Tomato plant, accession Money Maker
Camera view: tilt-top (135 deg); turntable rotation: 330 degrees
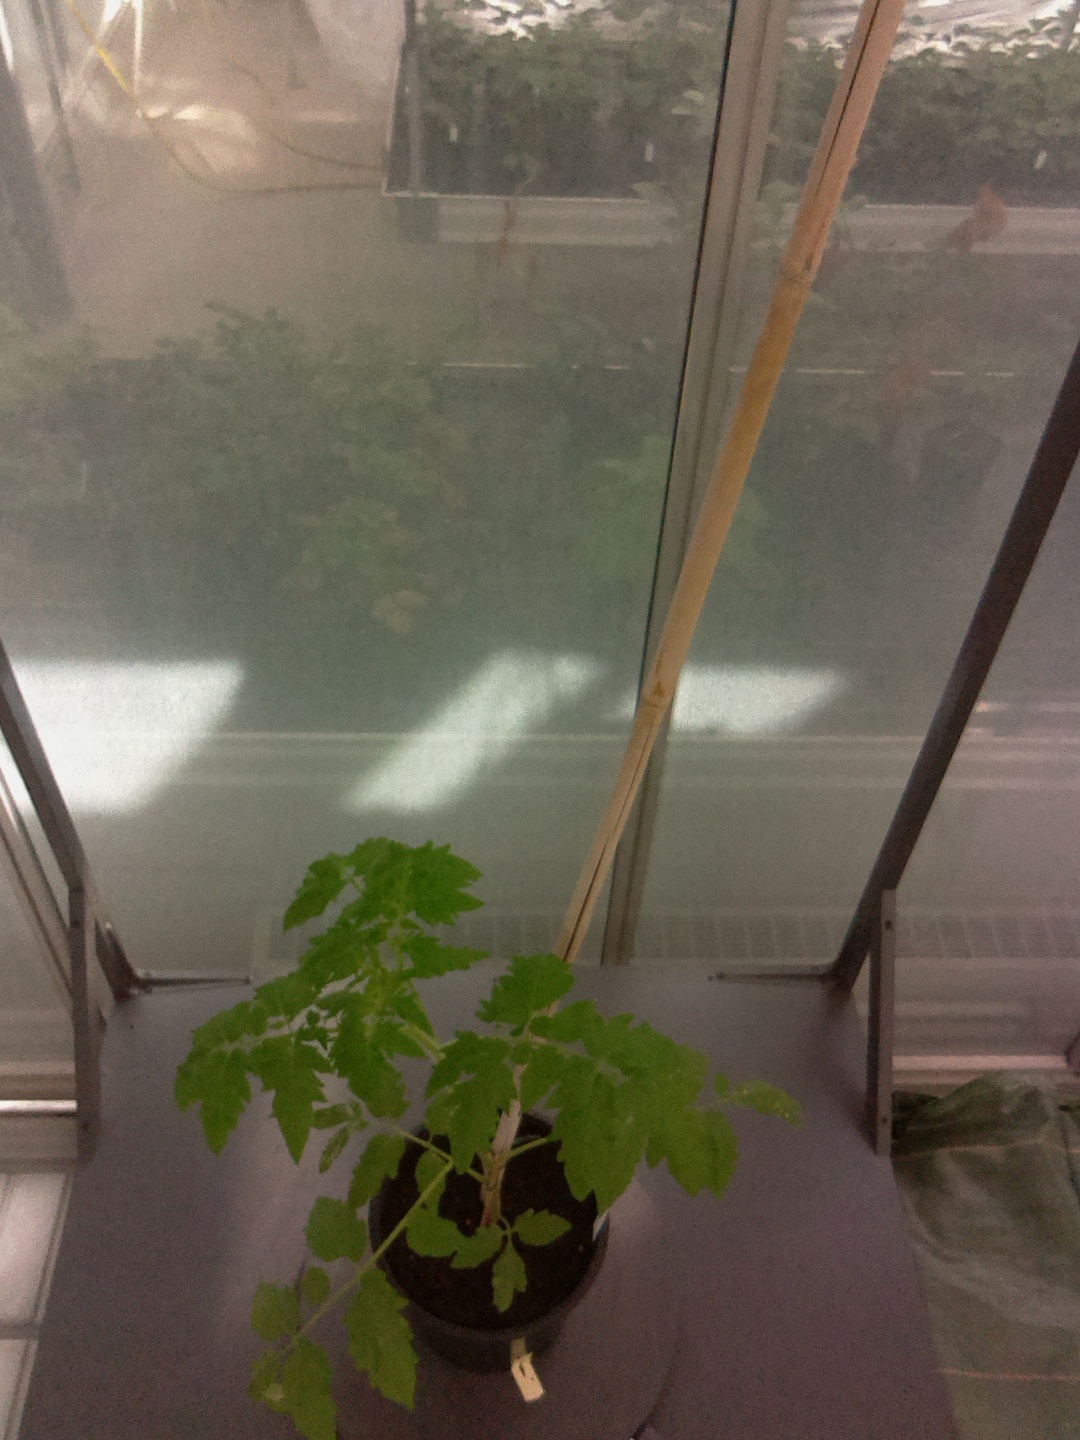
BBCH growth stage 14: 8 of true leaves visible